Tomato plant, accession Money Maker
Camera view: vertical (180 deg); turntable rotation: 90 degrees
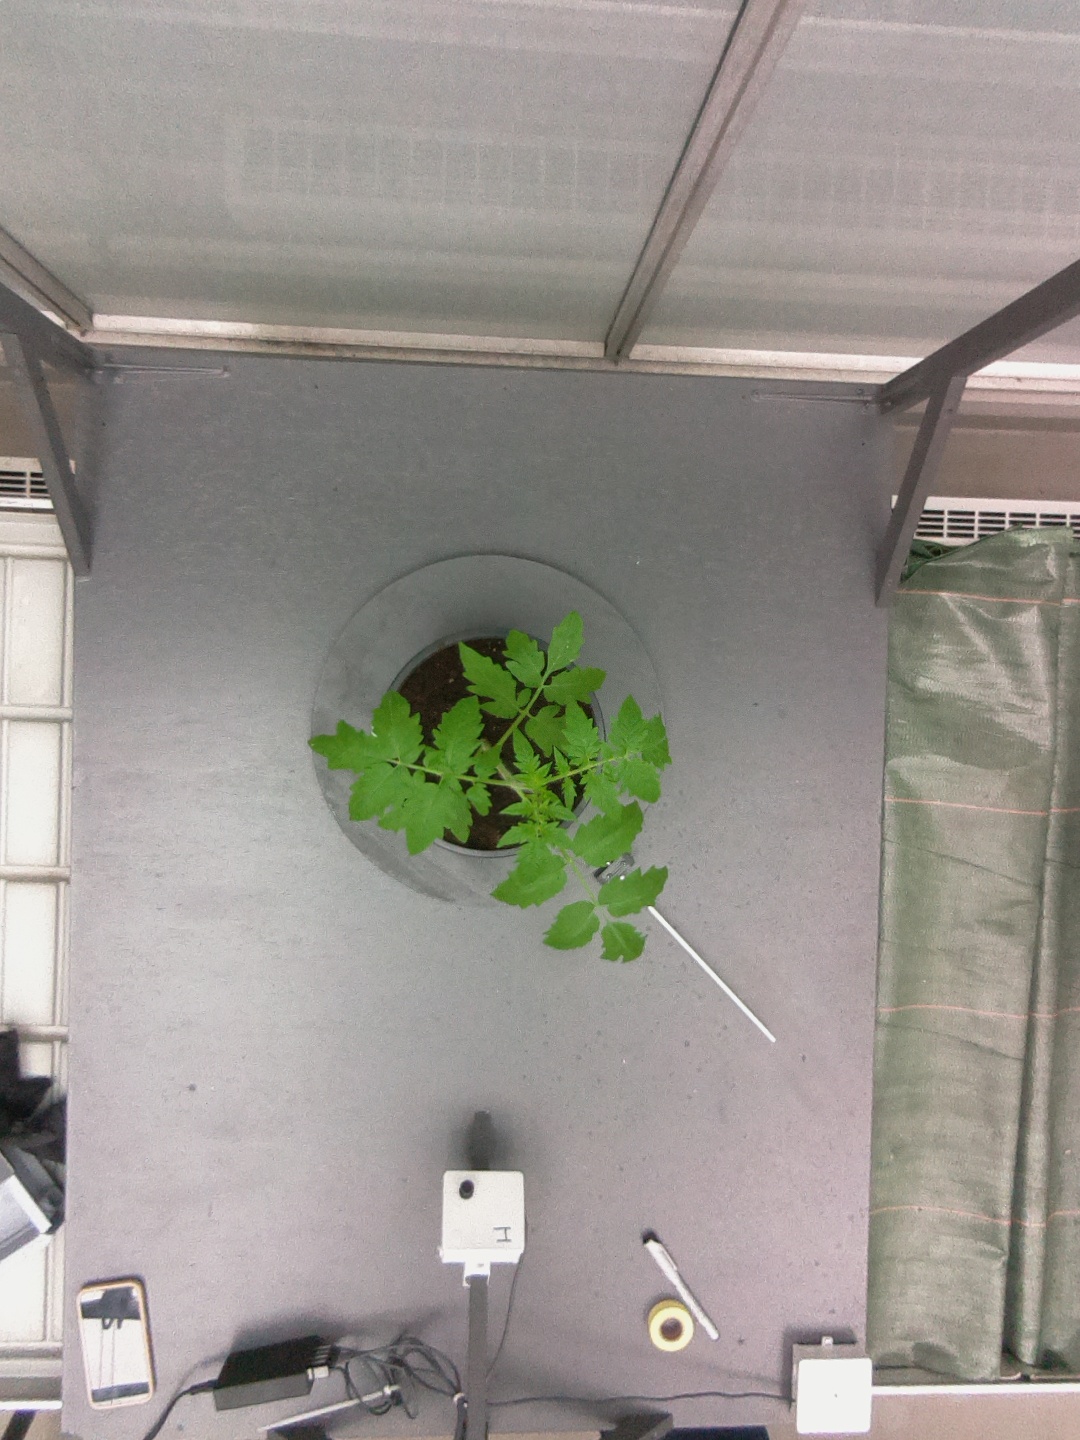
BBCH growth stage 13: 6 of true leaves visible